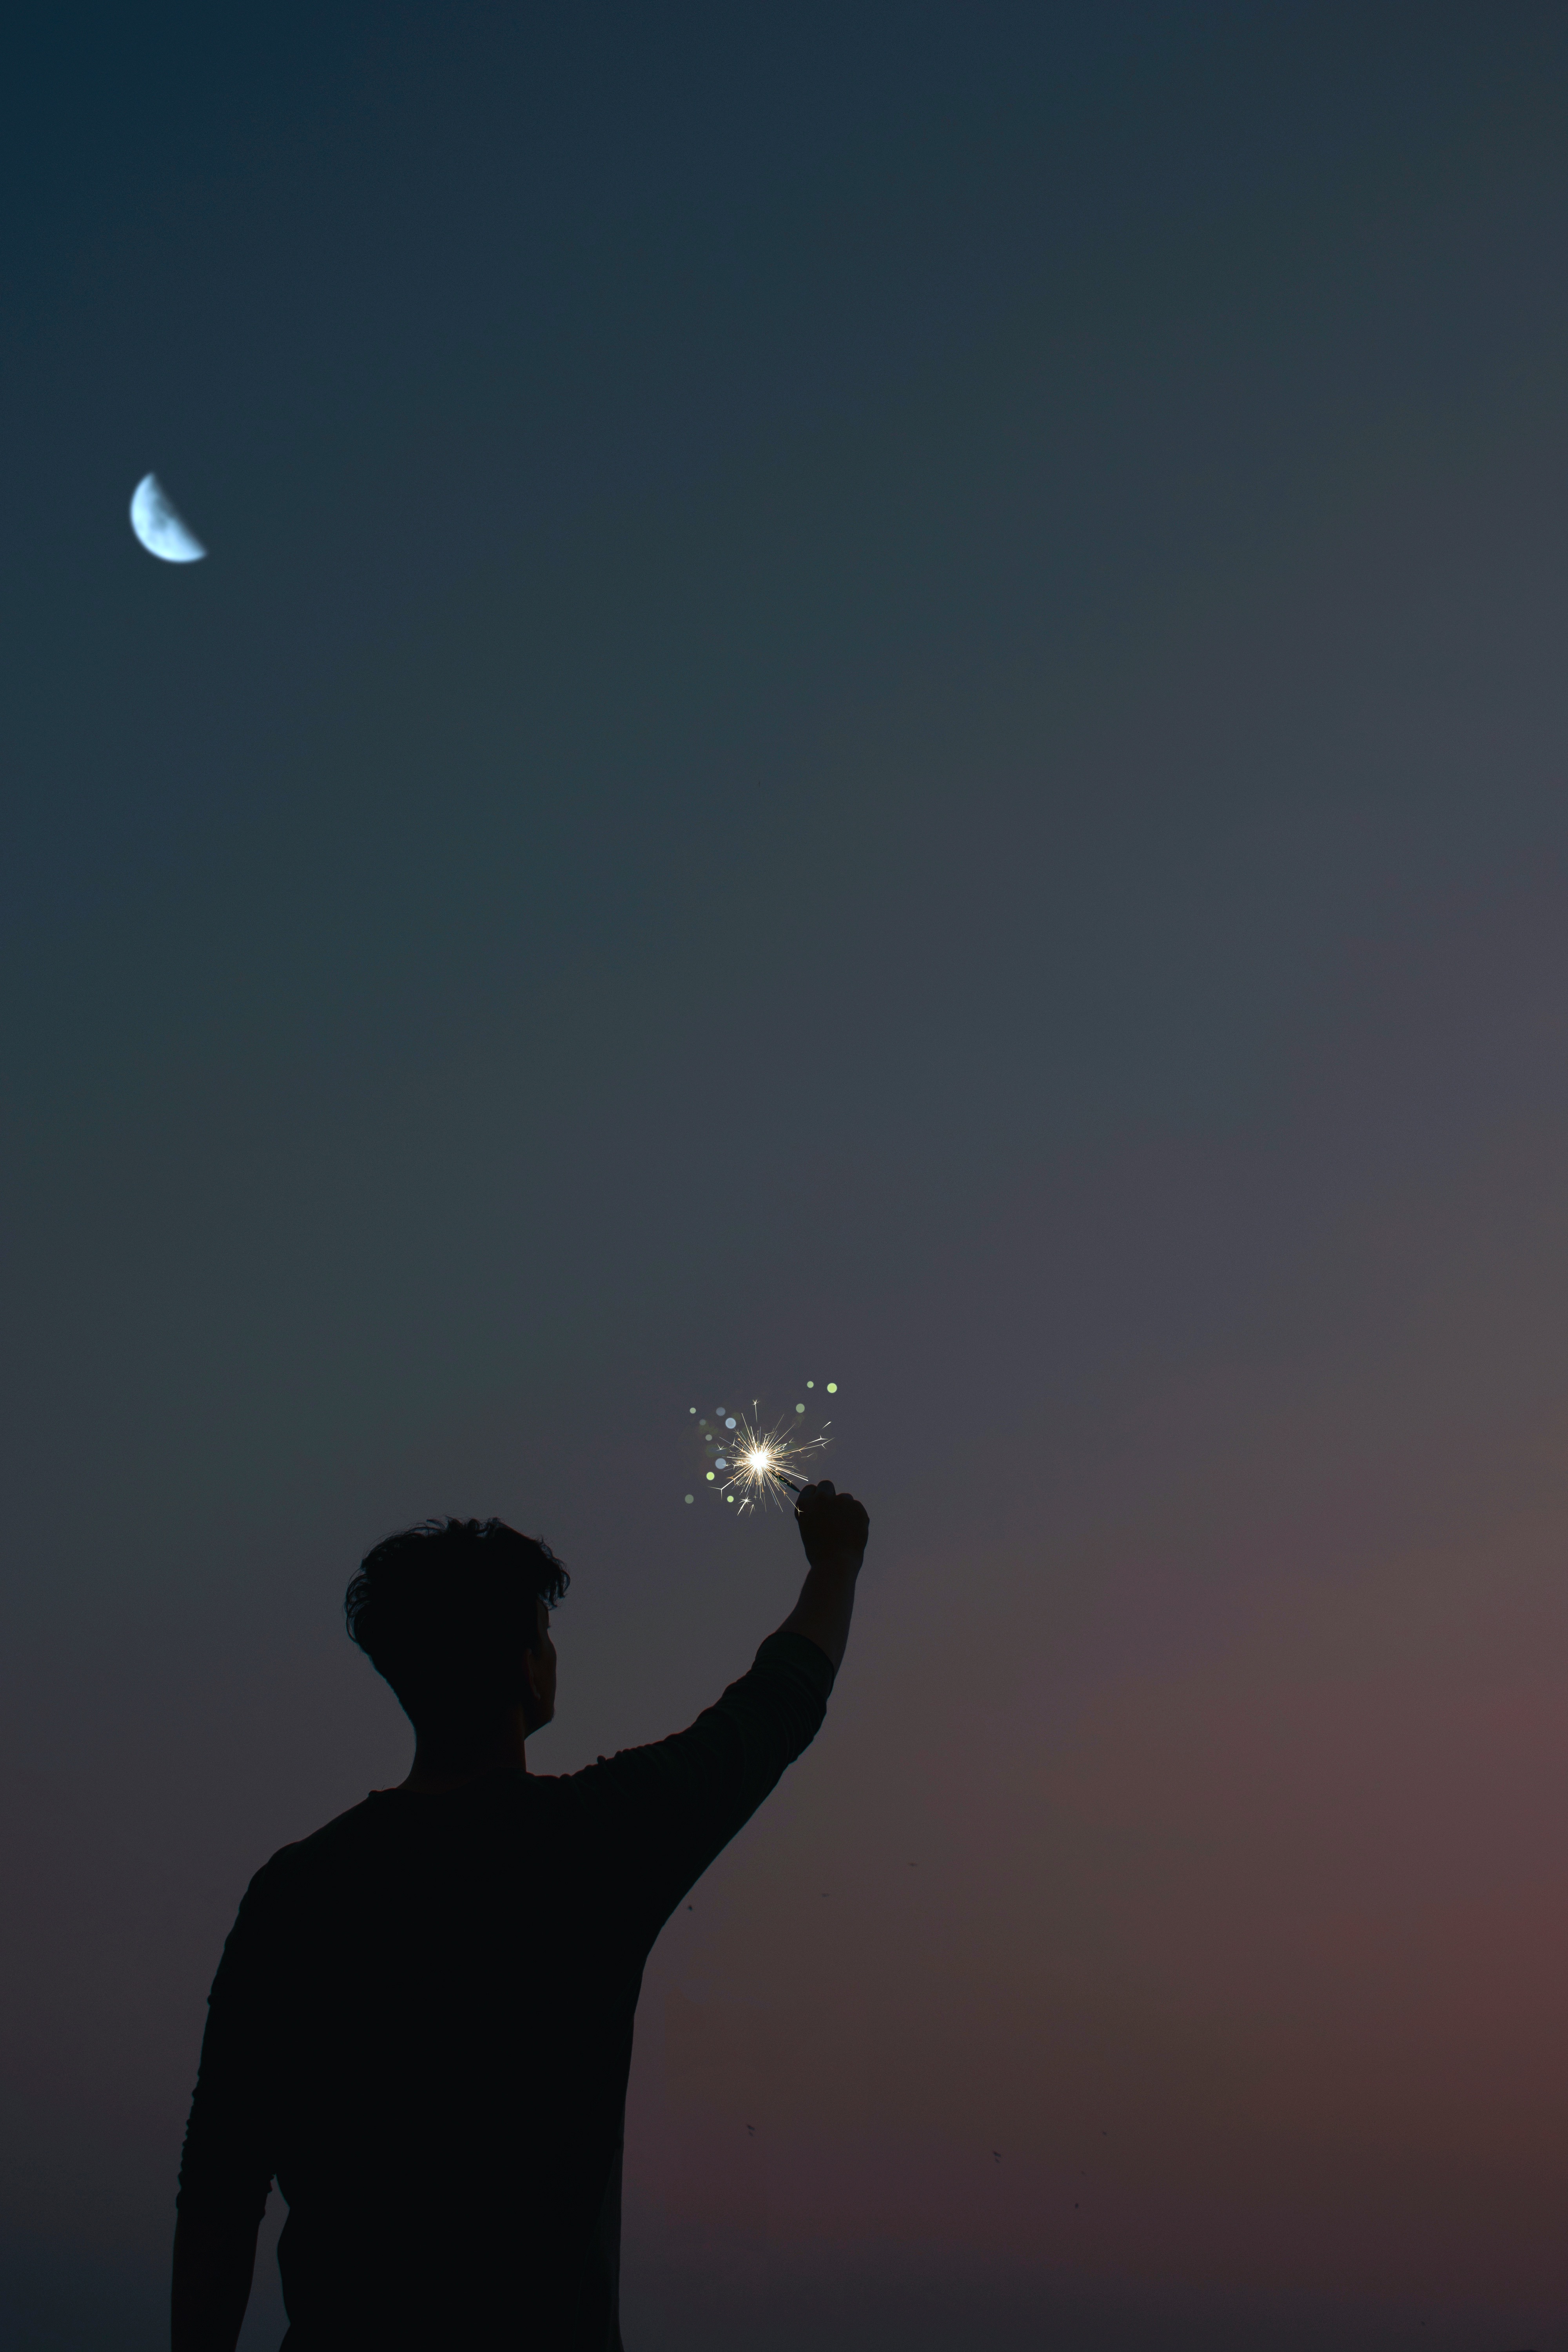
horizon, silhouette, light, cloud, sky, dusk, darkness, street light, lighting, moon, astronomical object, atmosphere of earth